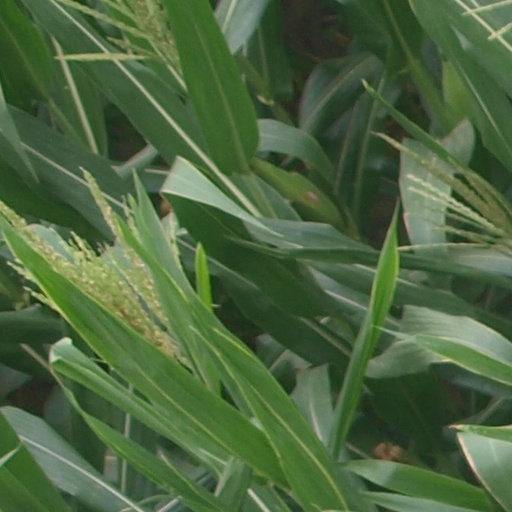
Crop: maize; corn